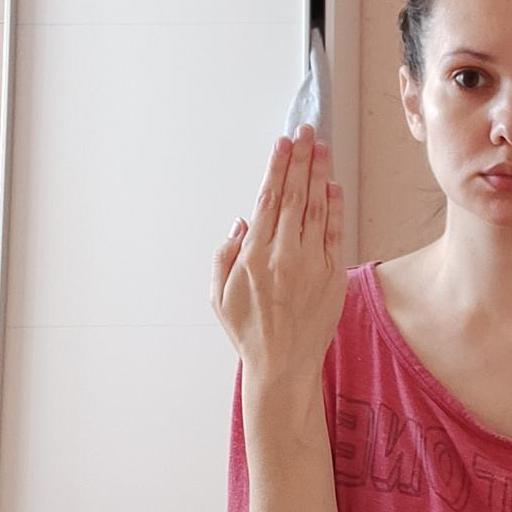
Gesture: stop_inverted